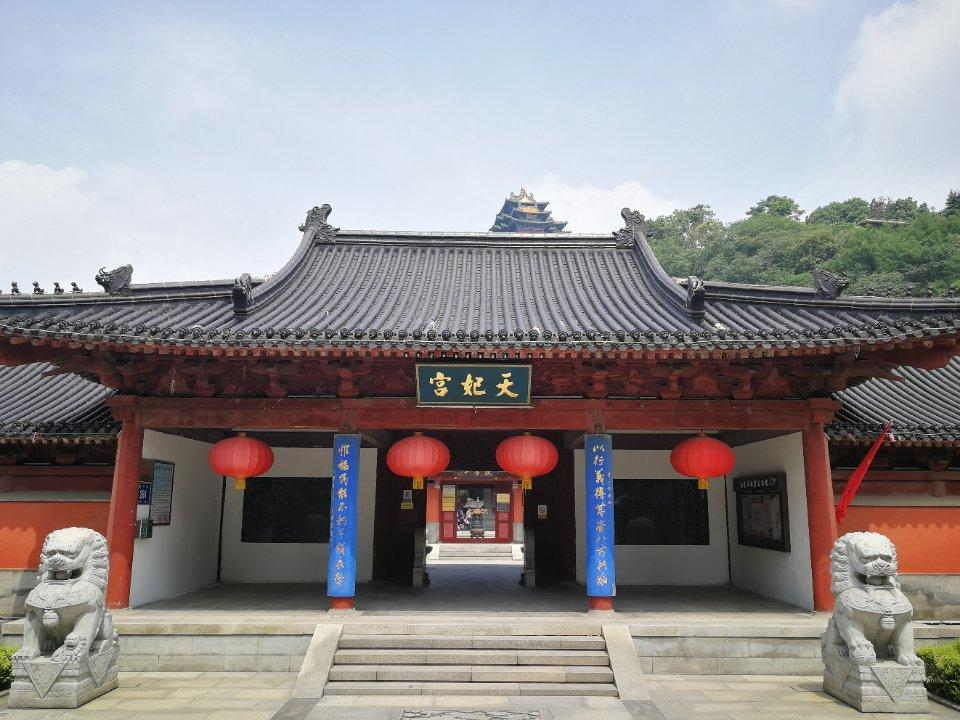
地标名称：天妃宫
所在城市：南京市·鼓楼区